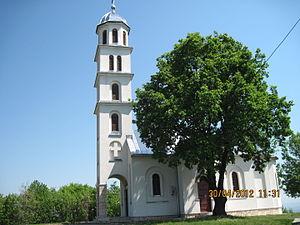
Ugljari est un village de Bosnie-Herzégovine. Il est situé dans la municipalité de Zvornik et dans la République serbe de Bosnie. Selon les premiers résultats du recensement bosnien de 2013, il compte 363 habitants.